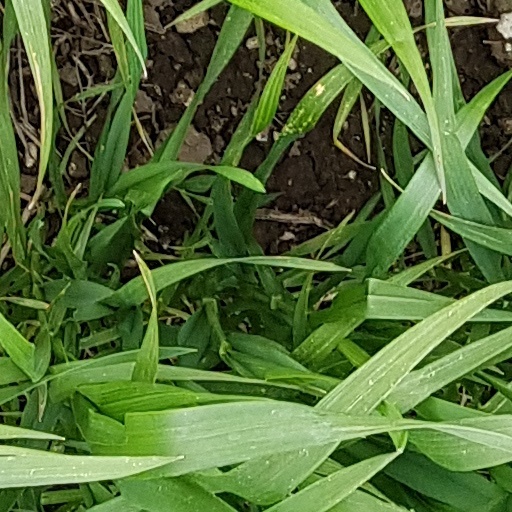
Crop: wheat